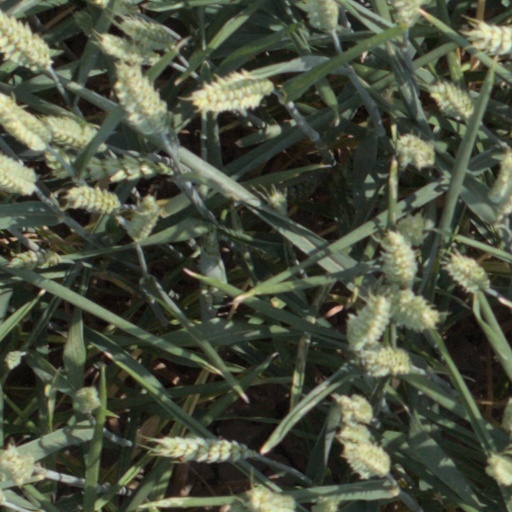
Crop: wheat